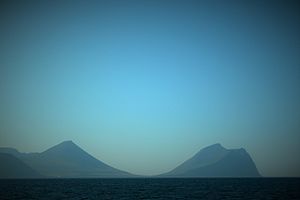
Viðareiði / Galleri
Viðareiði på Viðoy er Færøernes nordligste bygd.